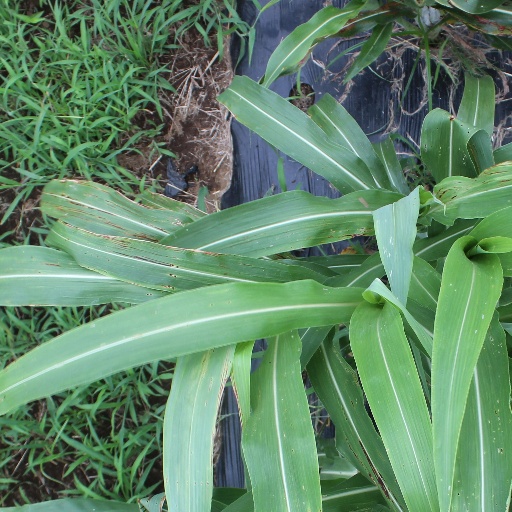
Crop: sorghum